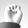
ASL letter: E